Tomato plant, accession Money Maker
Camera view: tilt-top (135 deg); turntable rotation: 330 degrees
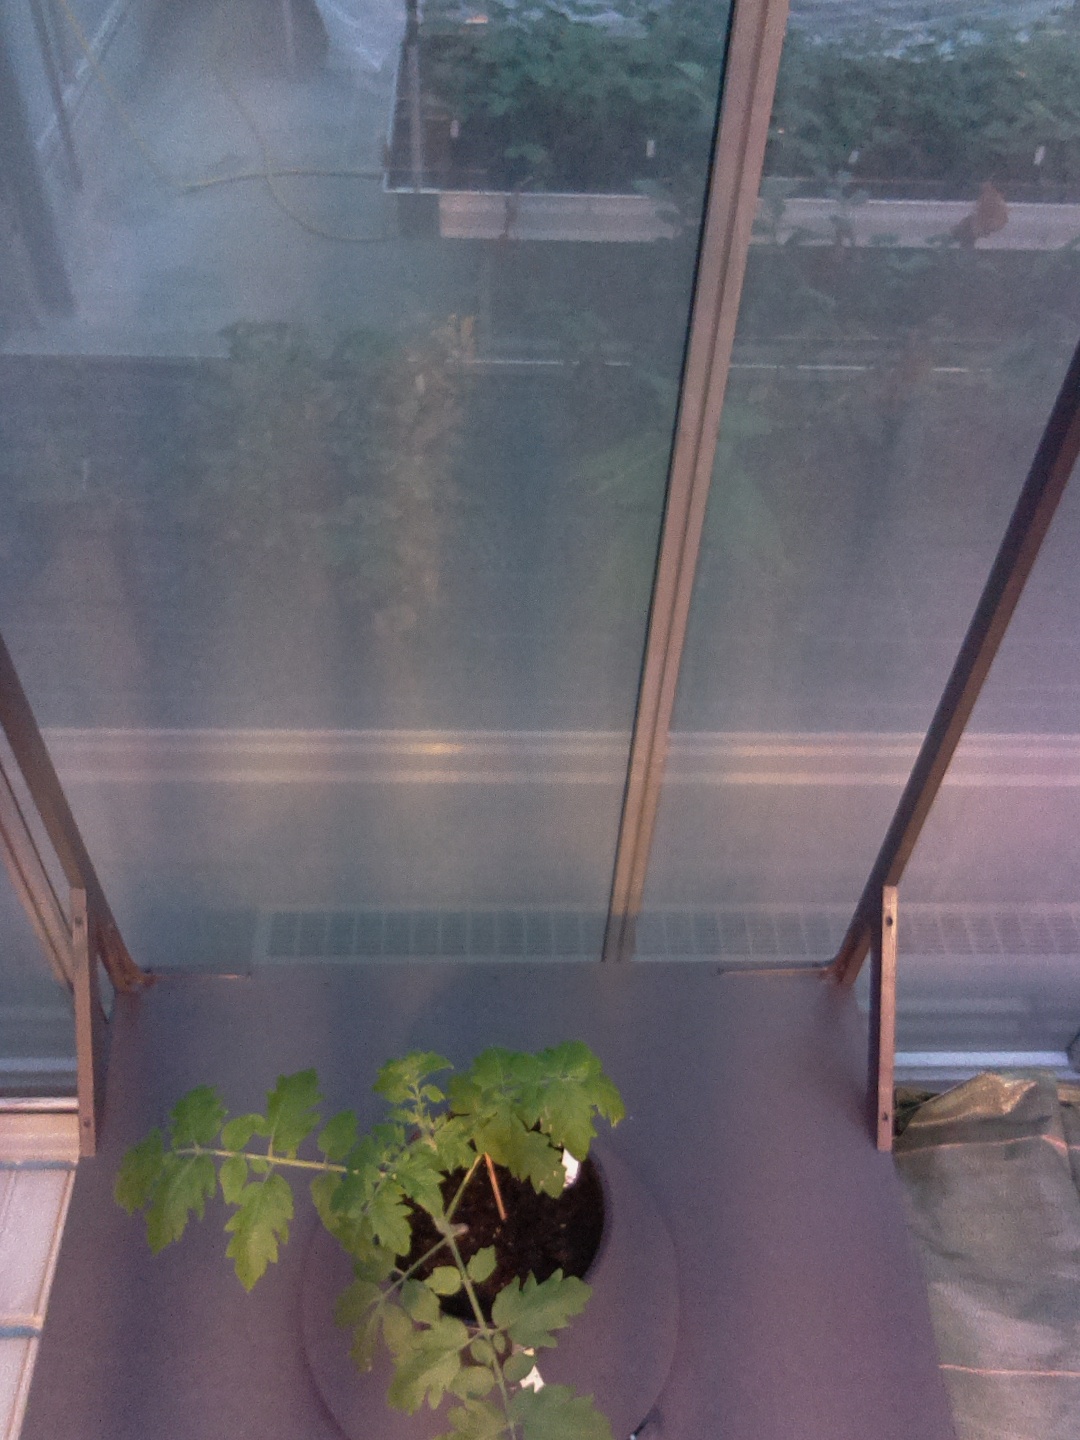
BBCH growth stage 14: 8 of true leaves visible